Monika Borzym

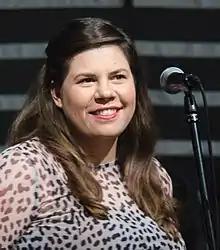
Monika Borzym in 2019

Monika Borzym (born March 3, 1990) is a Polish jazz singer who studied at Los Angeles Music Academy. Her debut album "Girl Talk", released in 2011 was certified platinum in Poland.